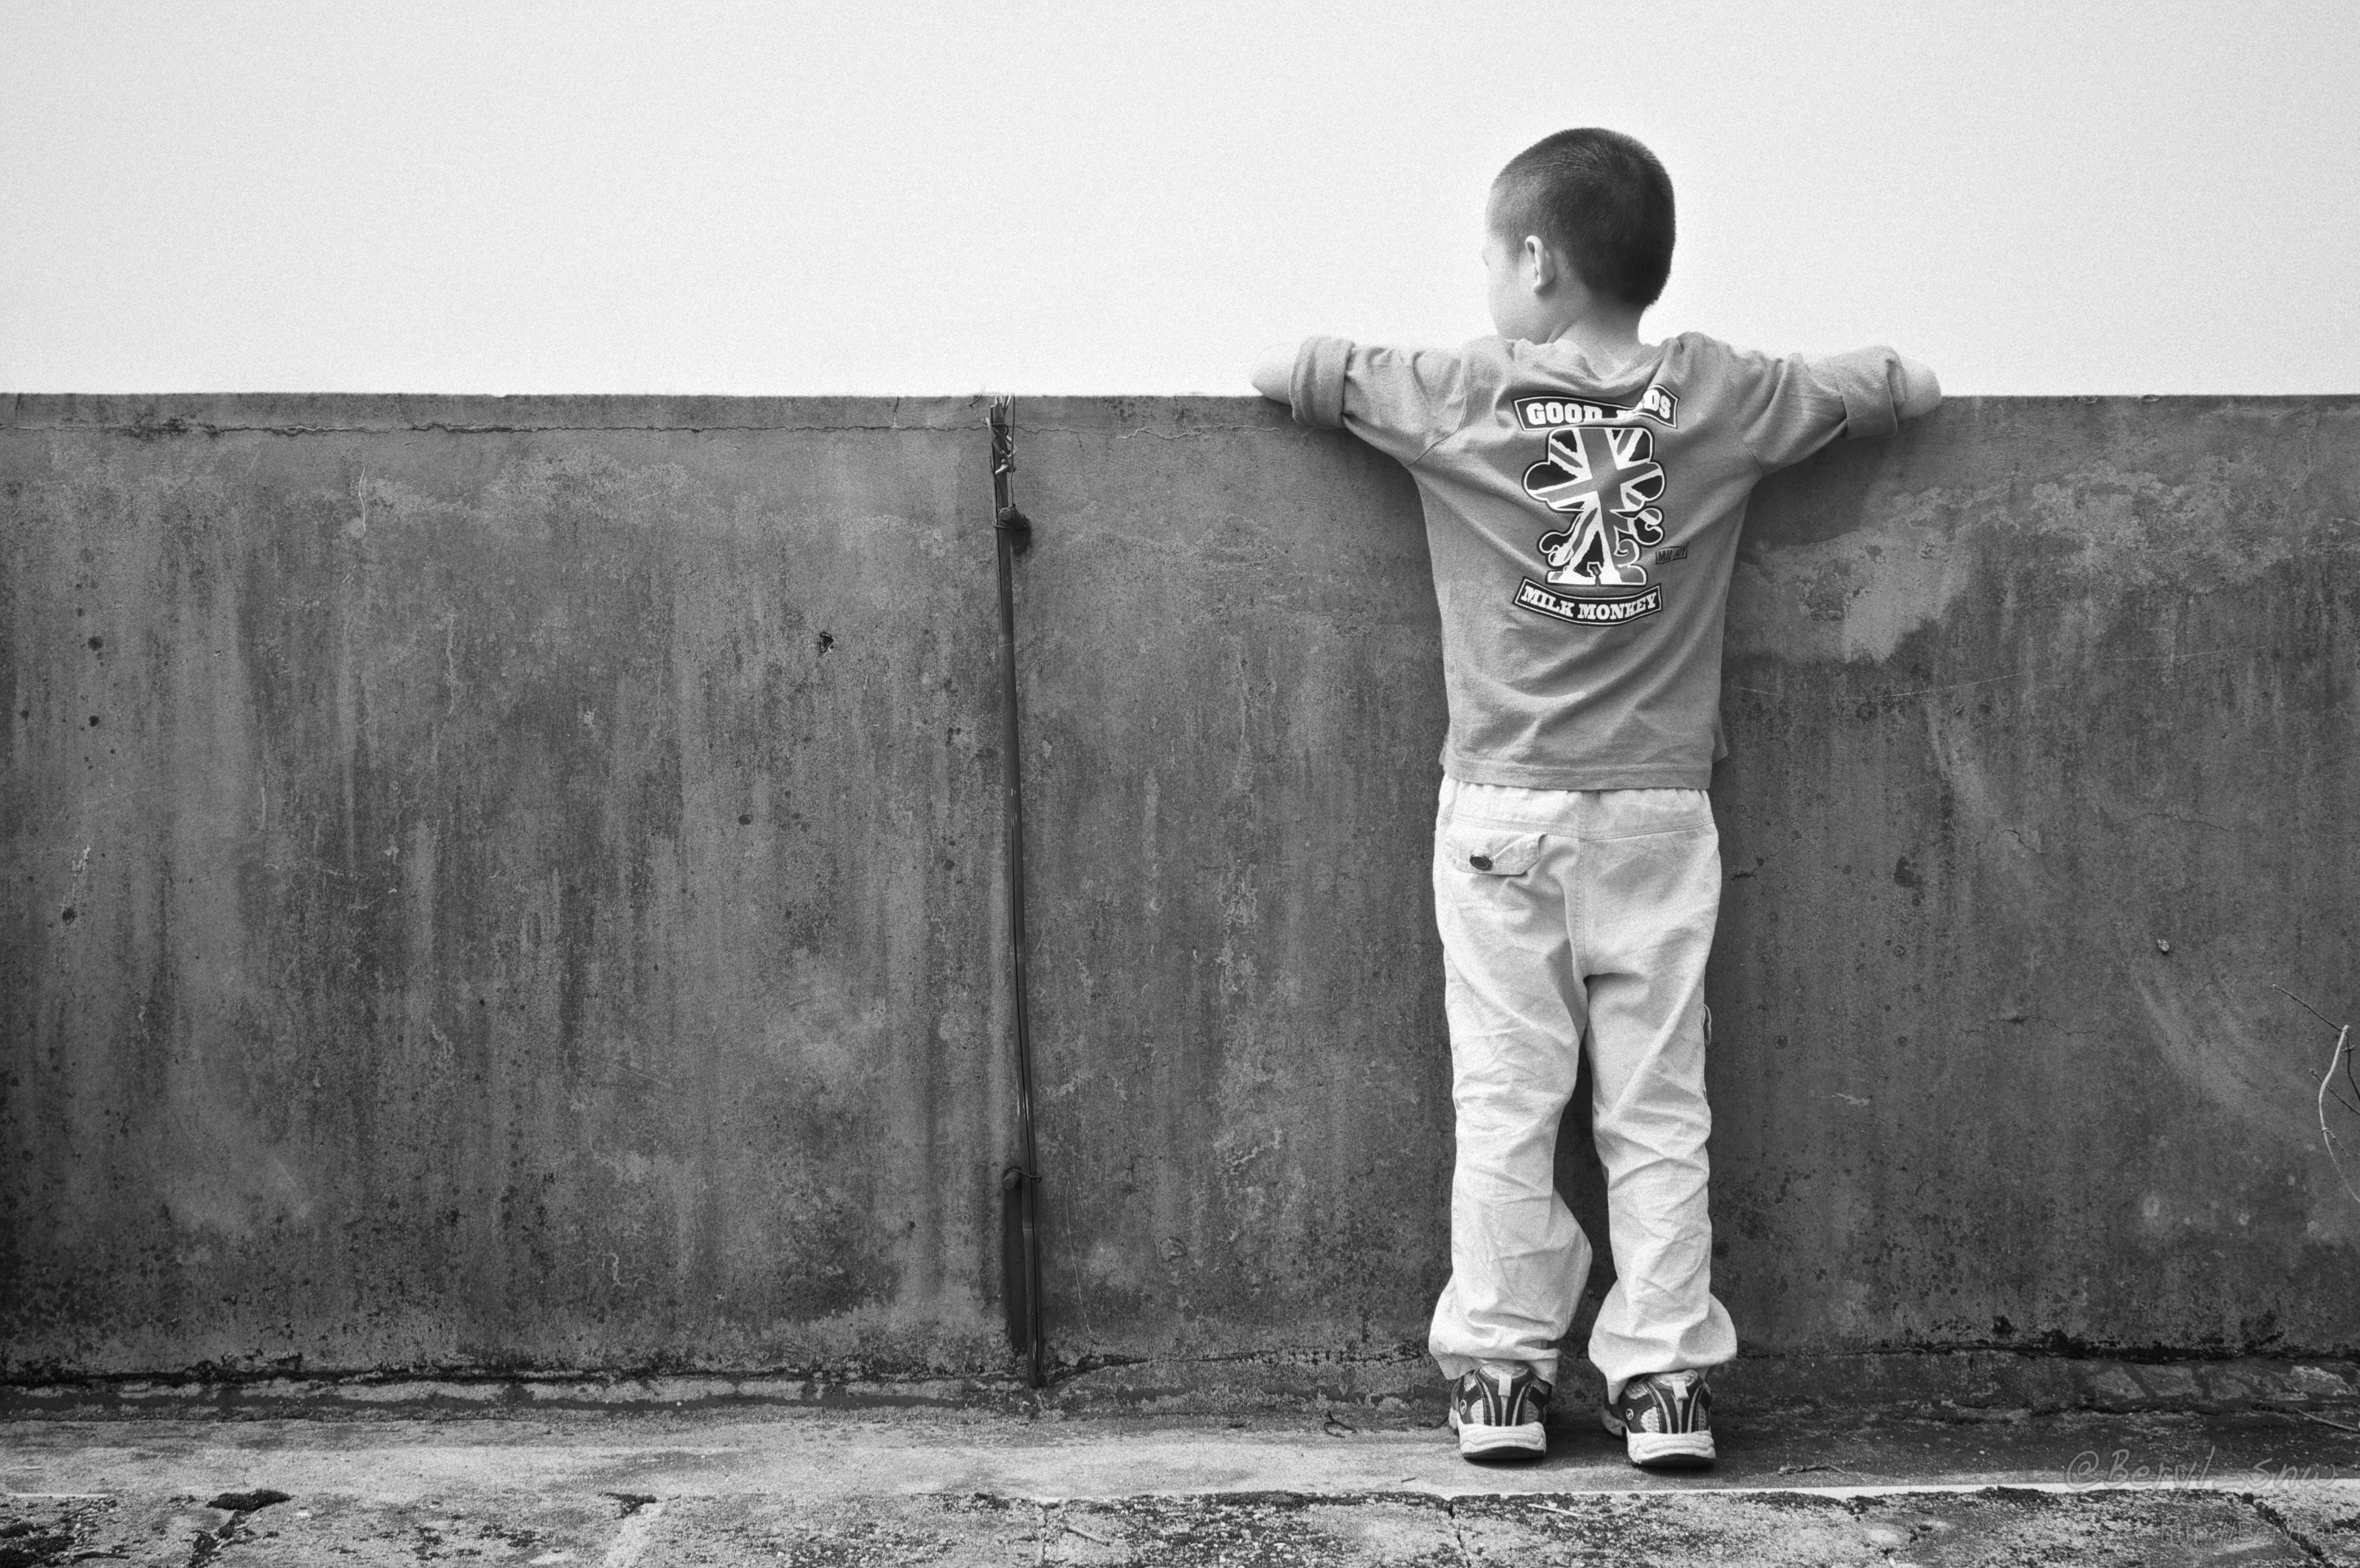
man, black and white, people, white, photography, boy, male, standing, portrait, chinese, sitting, child, black, monochrome, bw, blackandwhite, photograph, faceless, sony, image, nikkor, mirrorless, simple, lensswap, nex6, staring, ai, 2885, monochrome photography, human positions